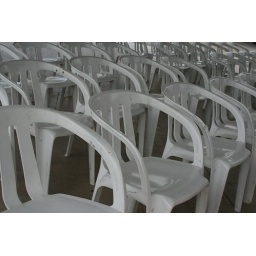
These chairs were set out in the market square for a show as part of the Bastille Day celebrations